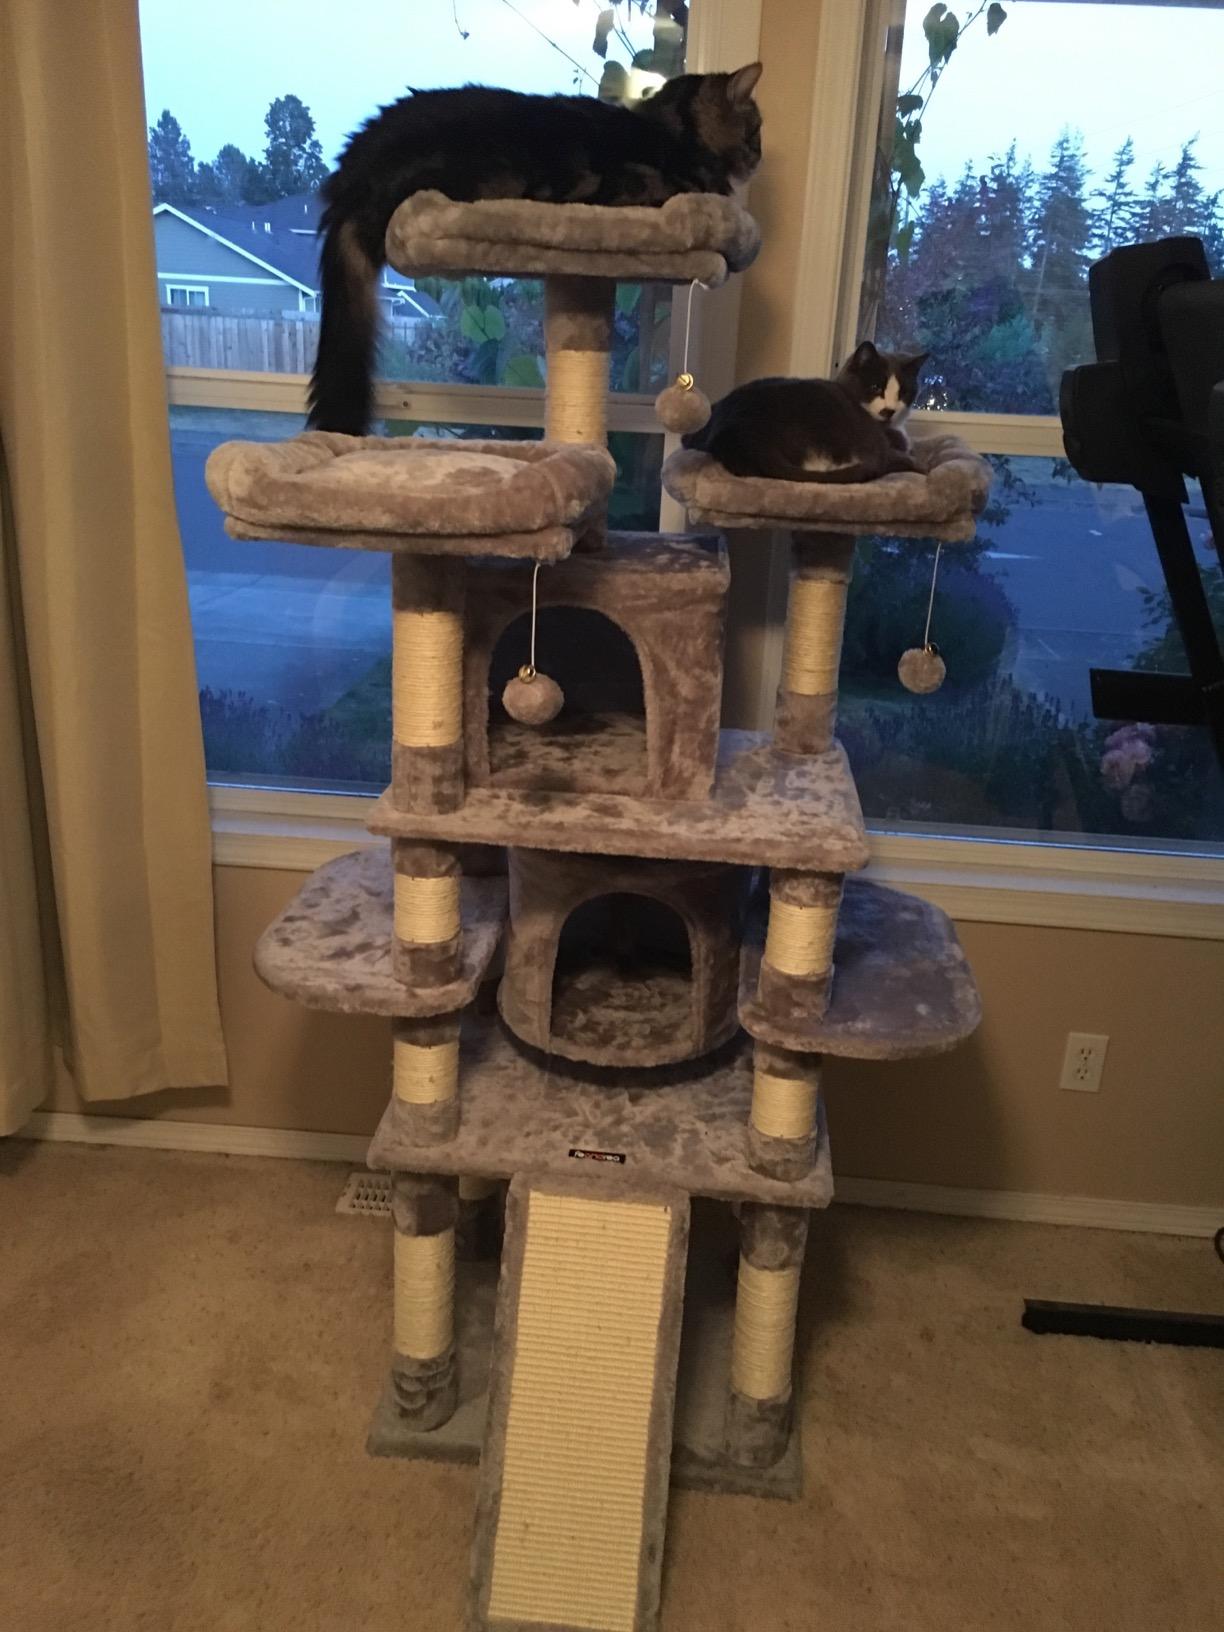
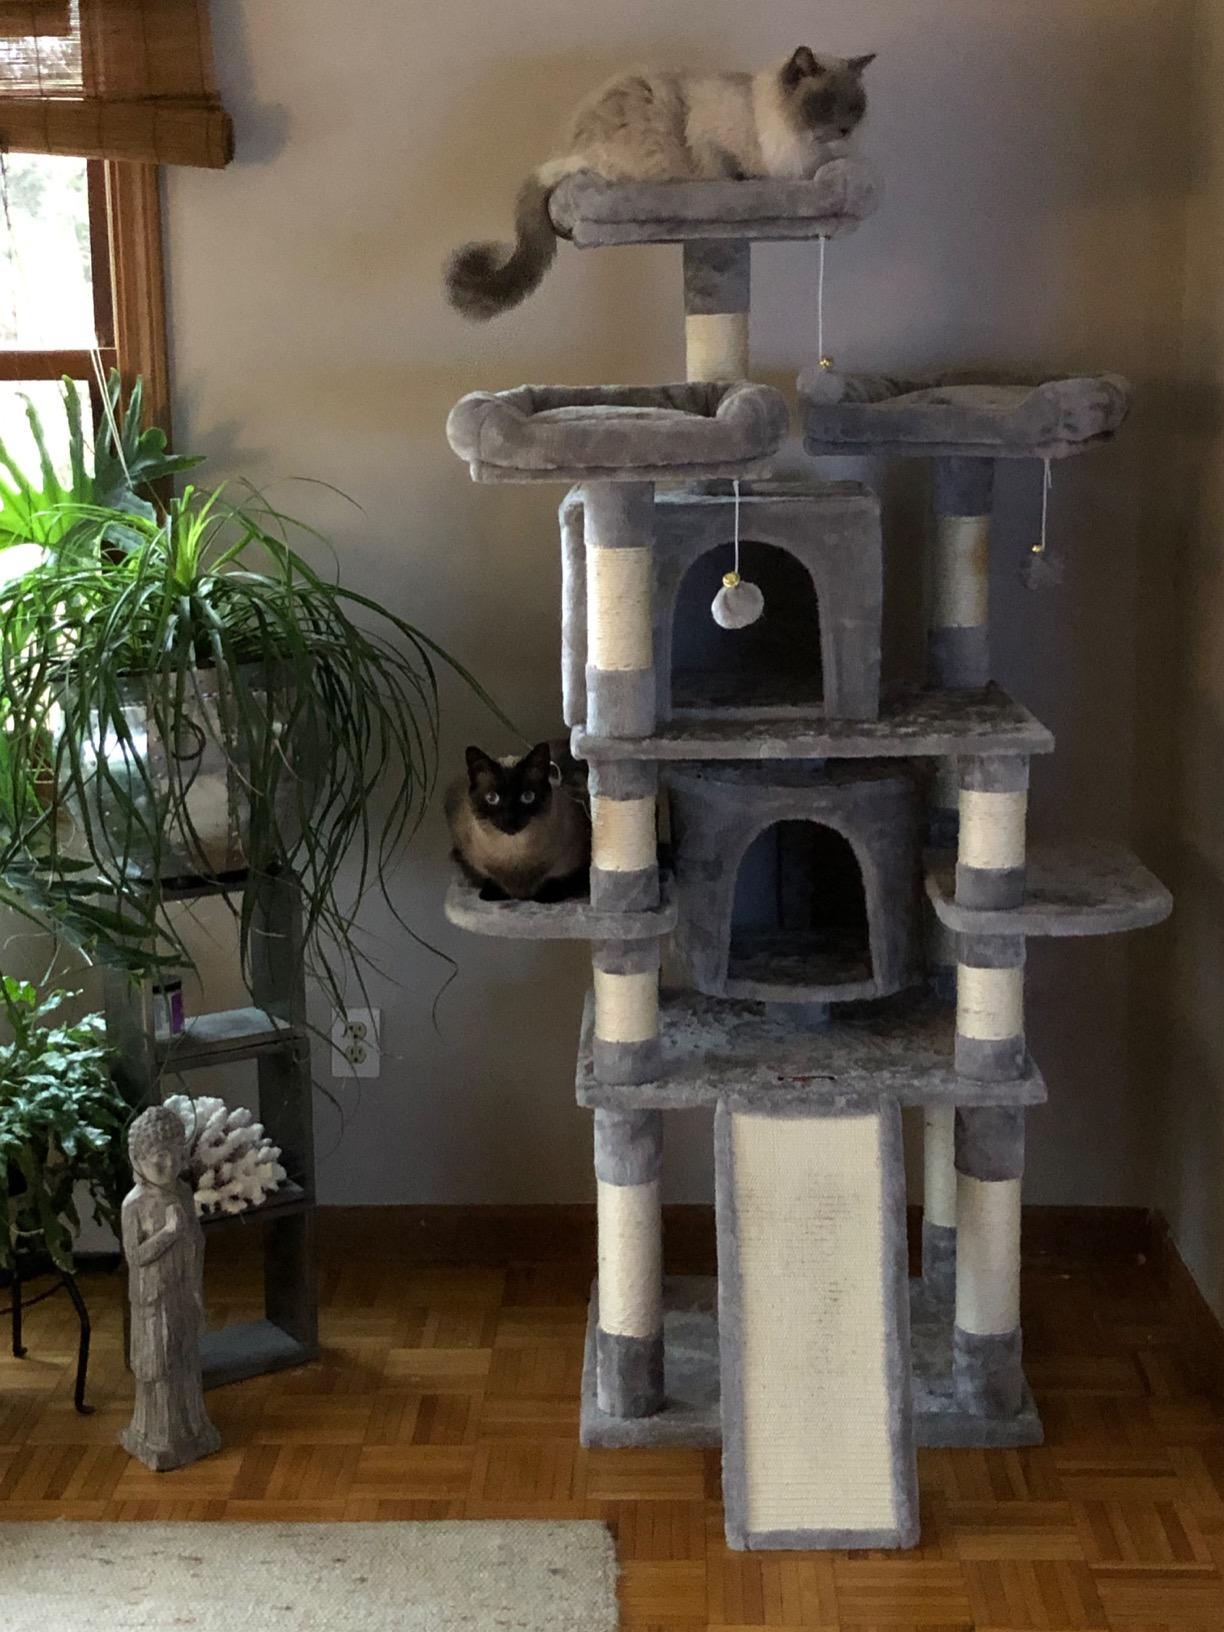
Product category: items_cat tree
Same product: yes